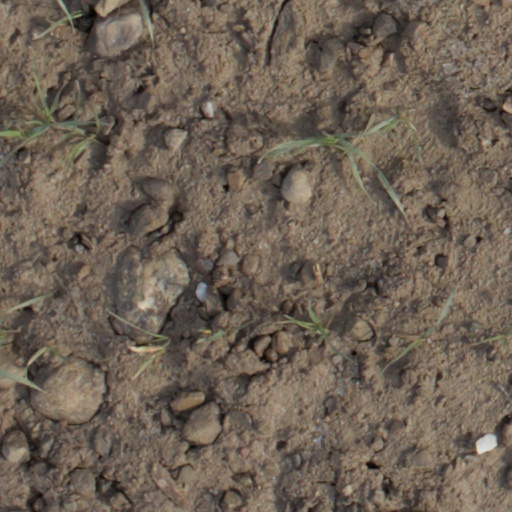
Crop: wheat